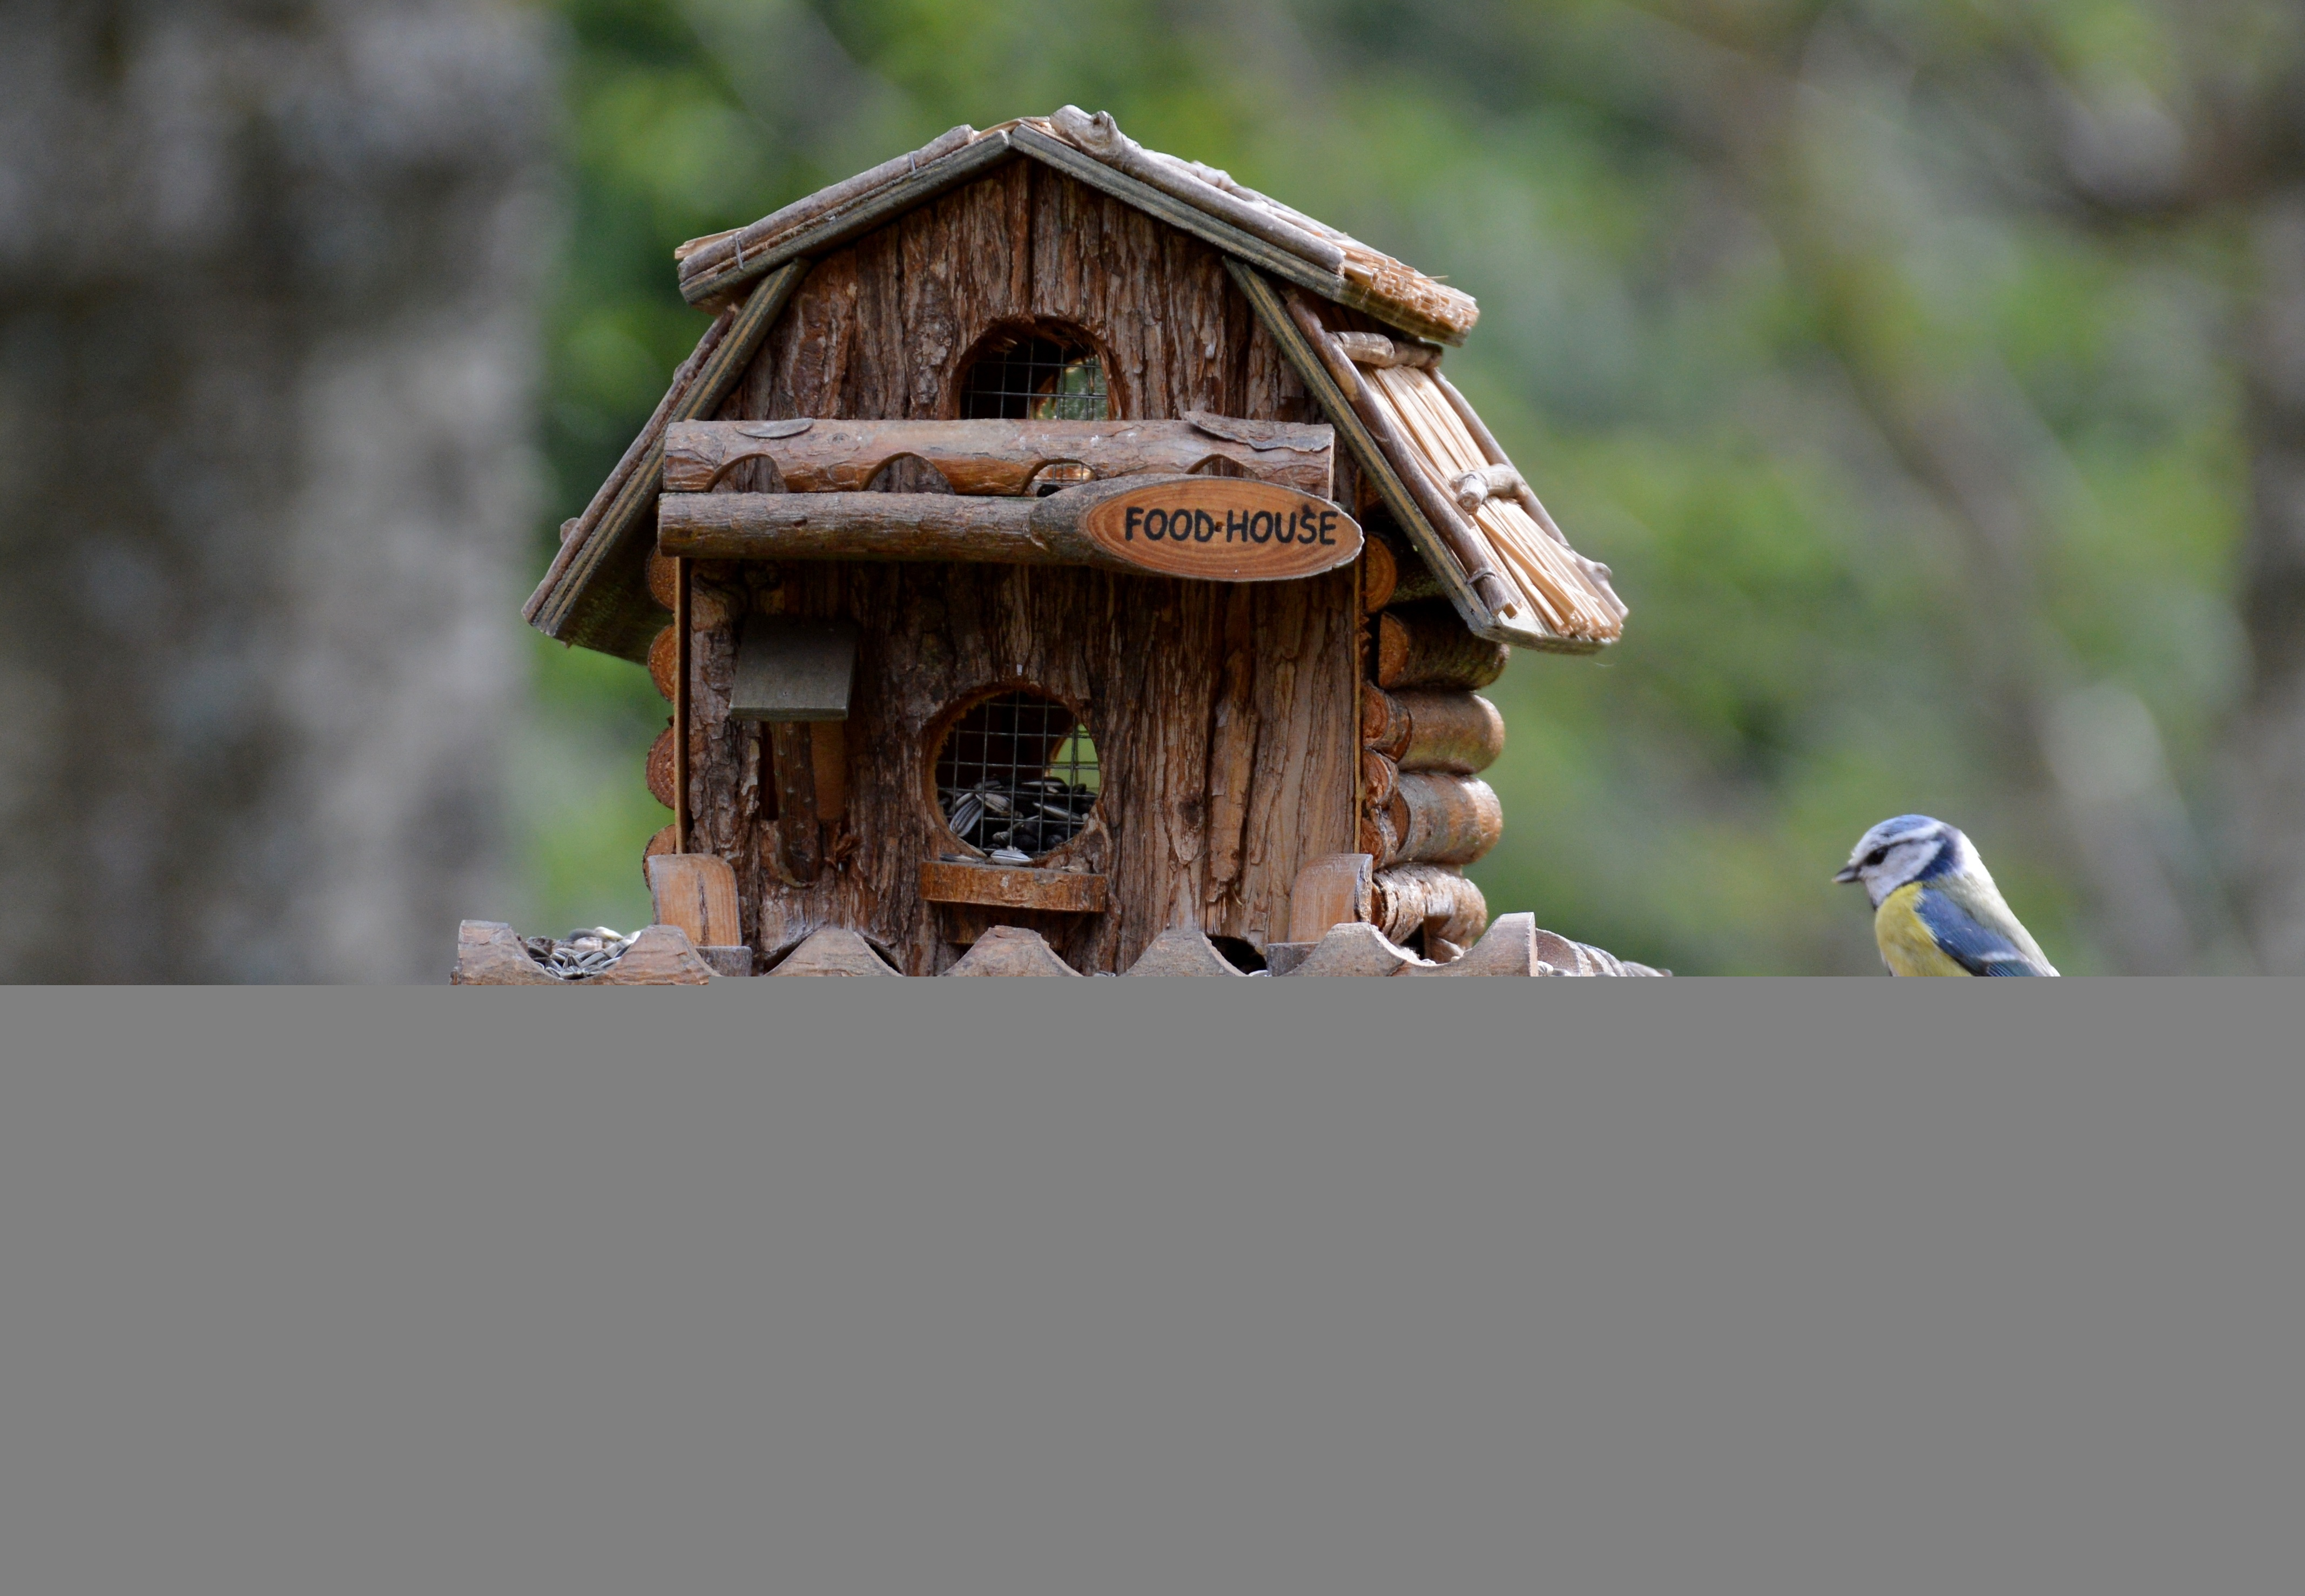
nature, bird, wood, food, bird seed, feeding, tit, aviary, bird feeder, feeding place, fat balls, outdoor structure